Royal Canin

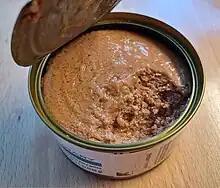
Royal Canin cat food

Royal Canin has about 260 different formulas. The food adapted to each animal, physiology and sensitivities and meets the needs of the dog or cat, exactly according to the firm.